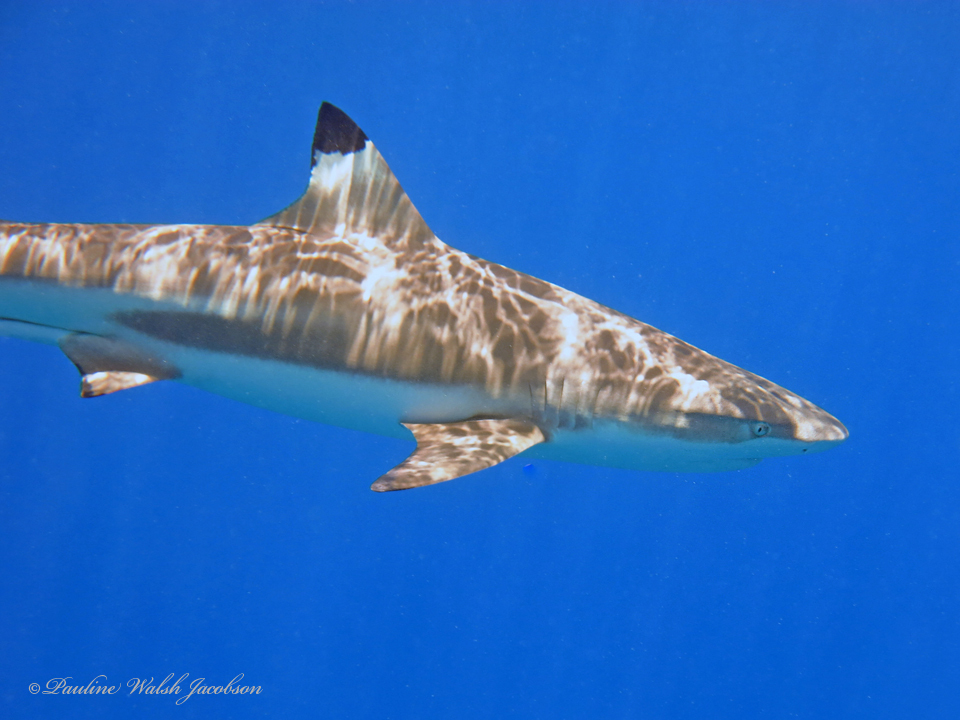
Carcharhinus melanopterus (Blacktip Reef Shark)